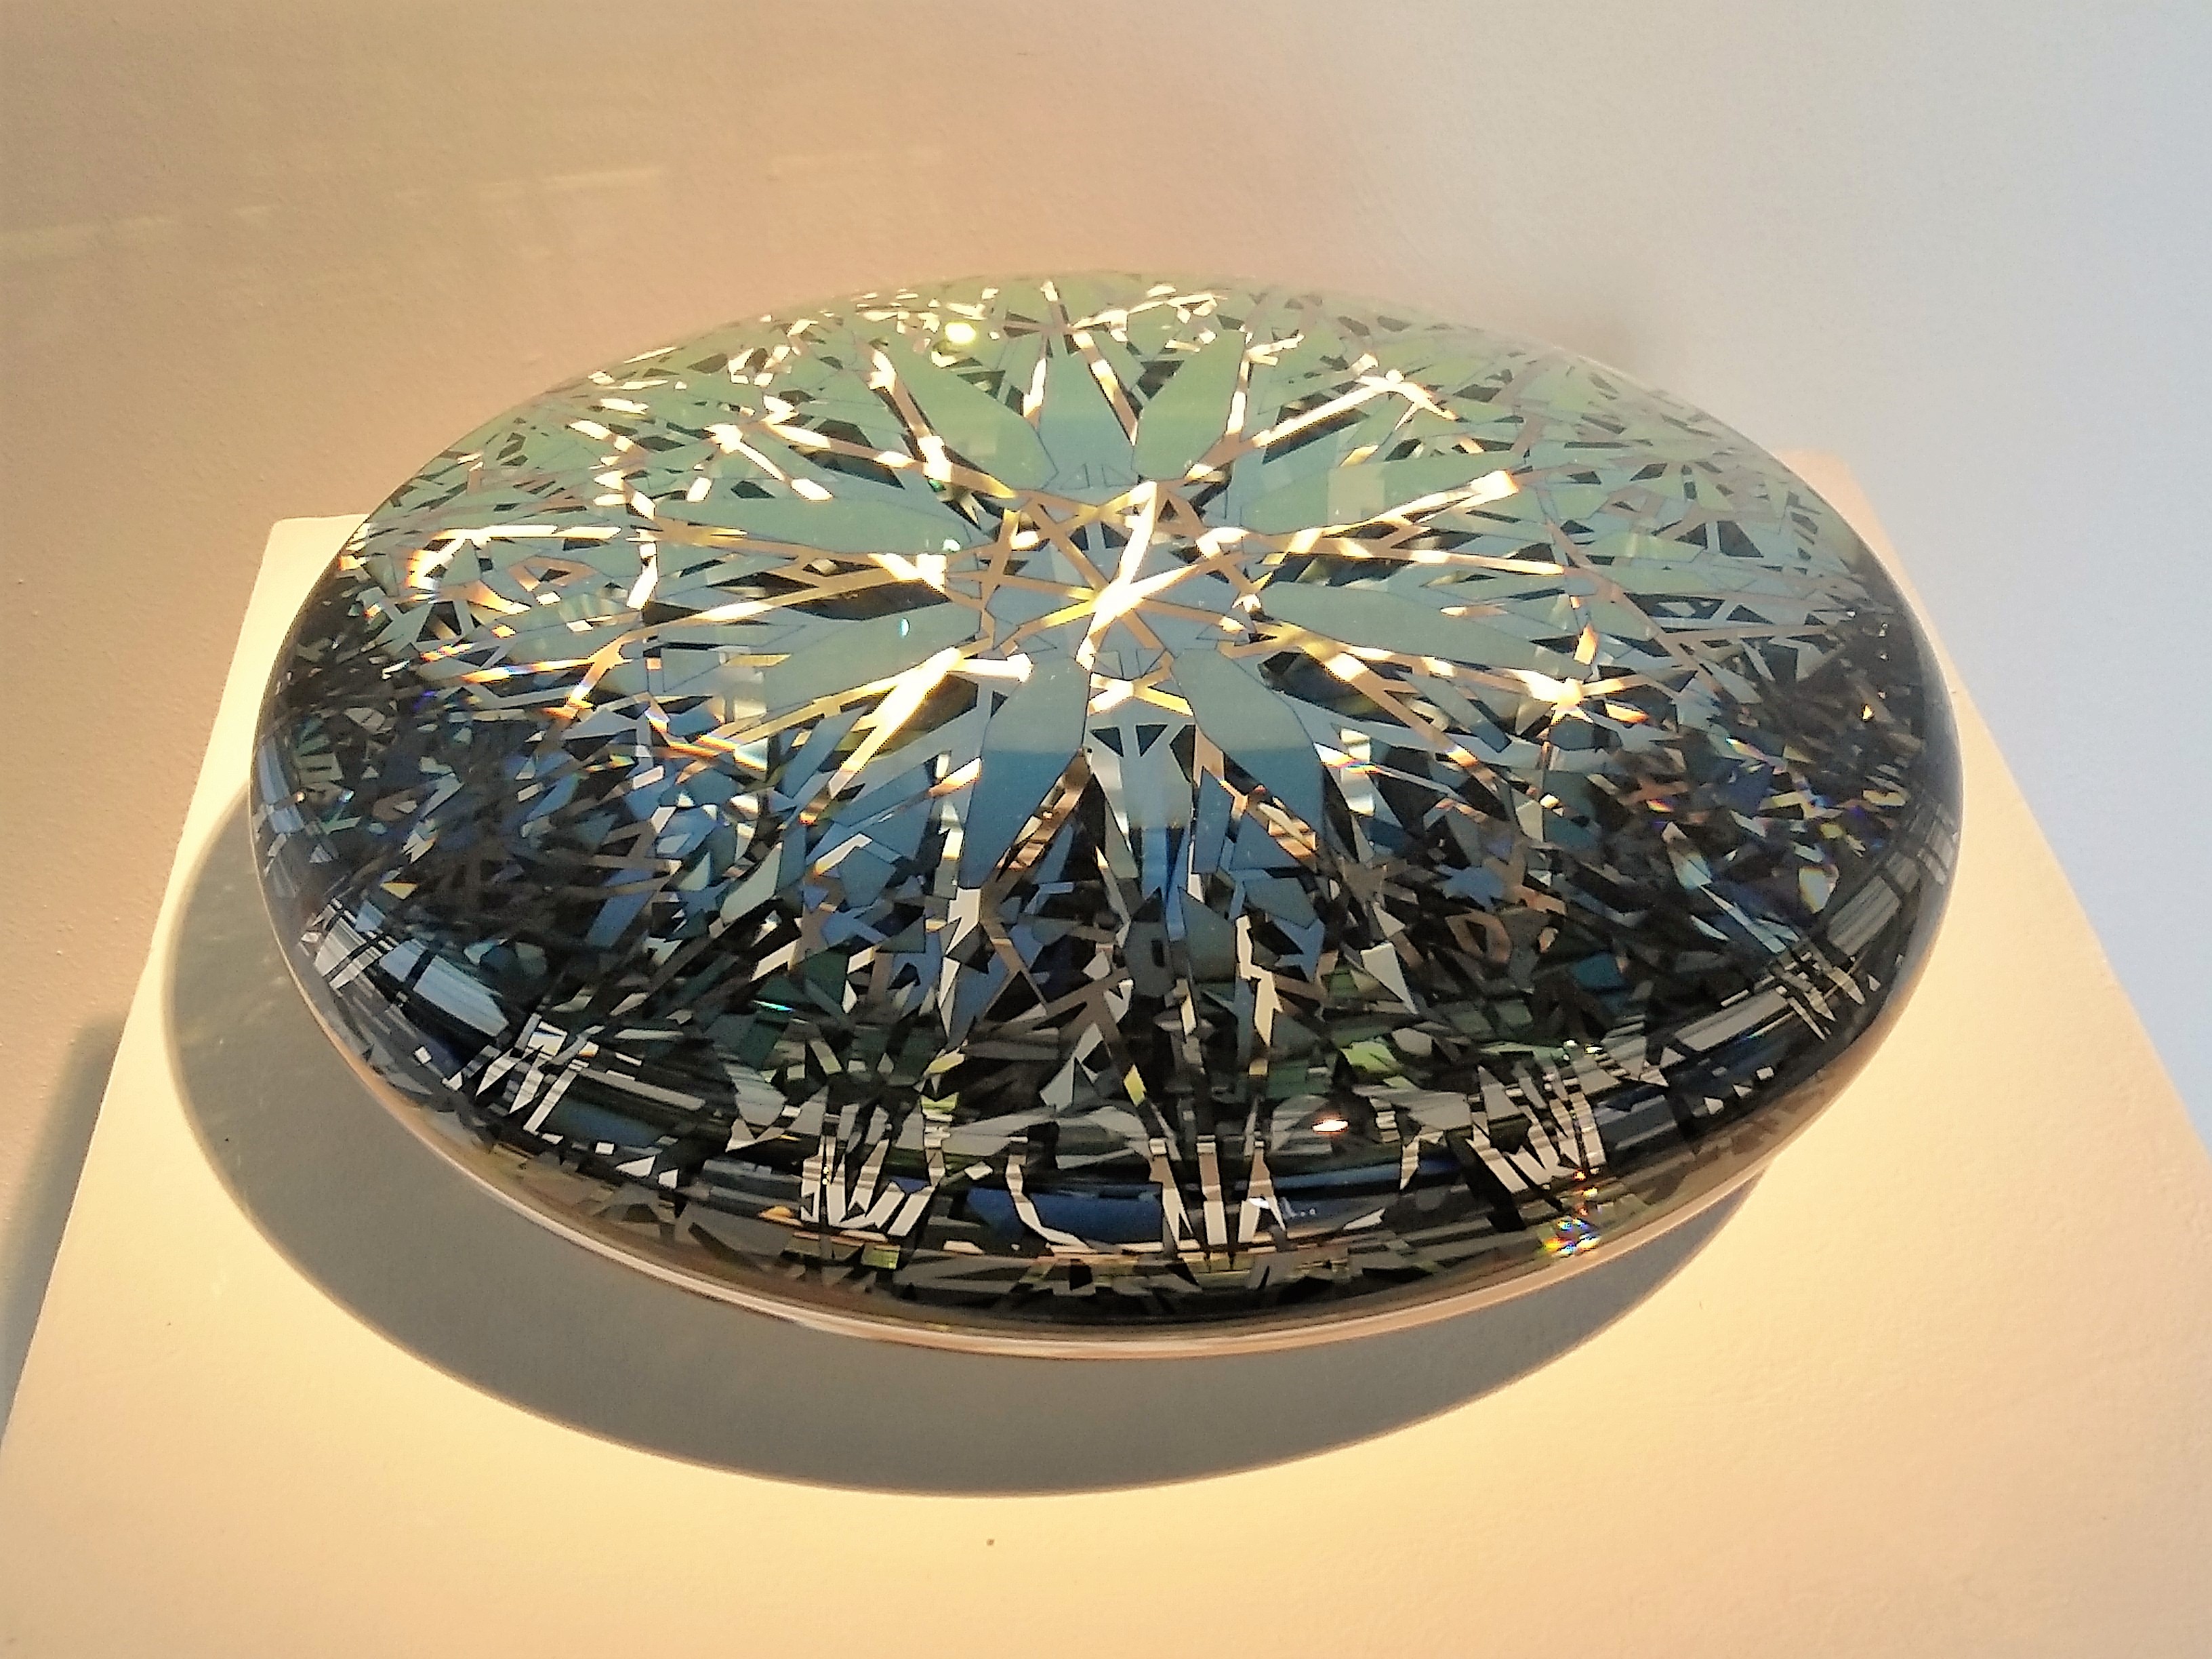
art, glass, ceramic